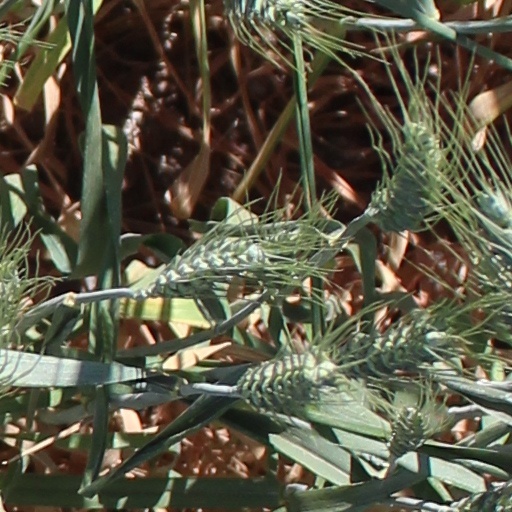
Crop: wheat